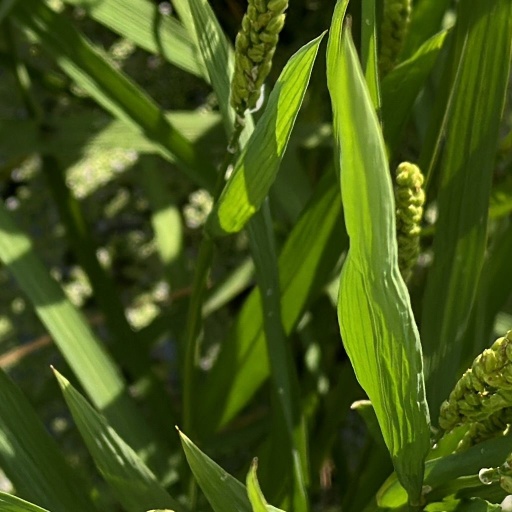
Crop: rice